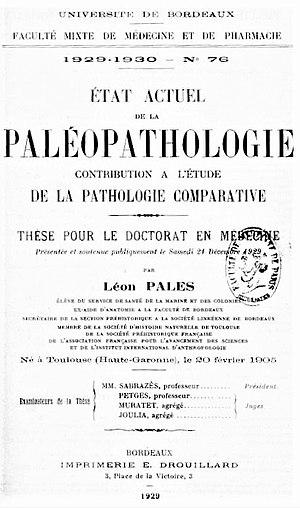
Couverture de la thèse de Léon Pales soutenue en 1929 à Bordeaux sur l'état de la paléopathologie
Léon Pales est un médecin militaire et paléontologue français. Il a notamment associé ces deux spécialités en développant la paléopathologie.